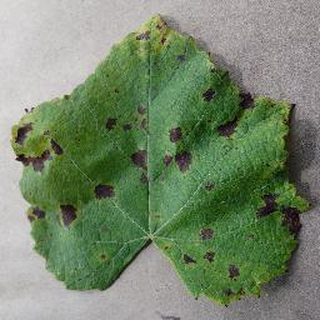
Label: grape_leaf_blight